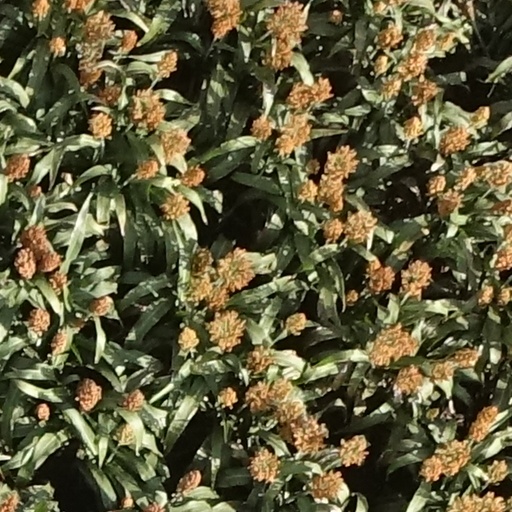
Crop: sorghum